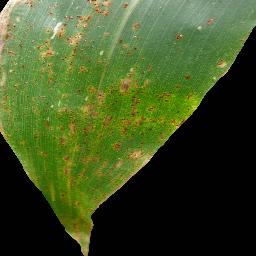
Label: Corn_(Maize)___Common_Rust